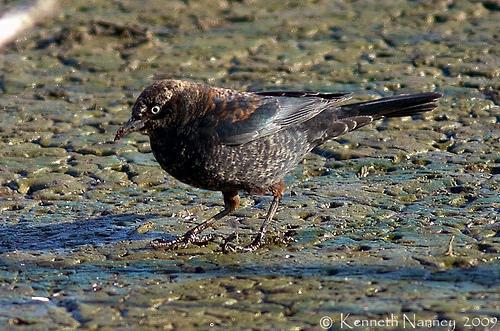
A photo of a rusty blackbird